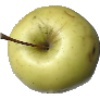
Label: Apple Golden 2